List of protected areas of Cameroon

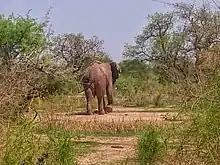
Elephant at Kalfou Reserve

Cameroon's first protected area in the northern part of the country was established in 1932 by the colonial administration of French Cameroon. The first forest reserve created was the Mozogo Gokoro Reserve on 12 June 1932 and the second in the same year was the Benue Reserve on 19 November 1932. The third reserve, the Waza Reserve was established on 24 March 1934, initially covering an area of which was extended in 1935 to cover ; this is one of the most popular reserves in the country.